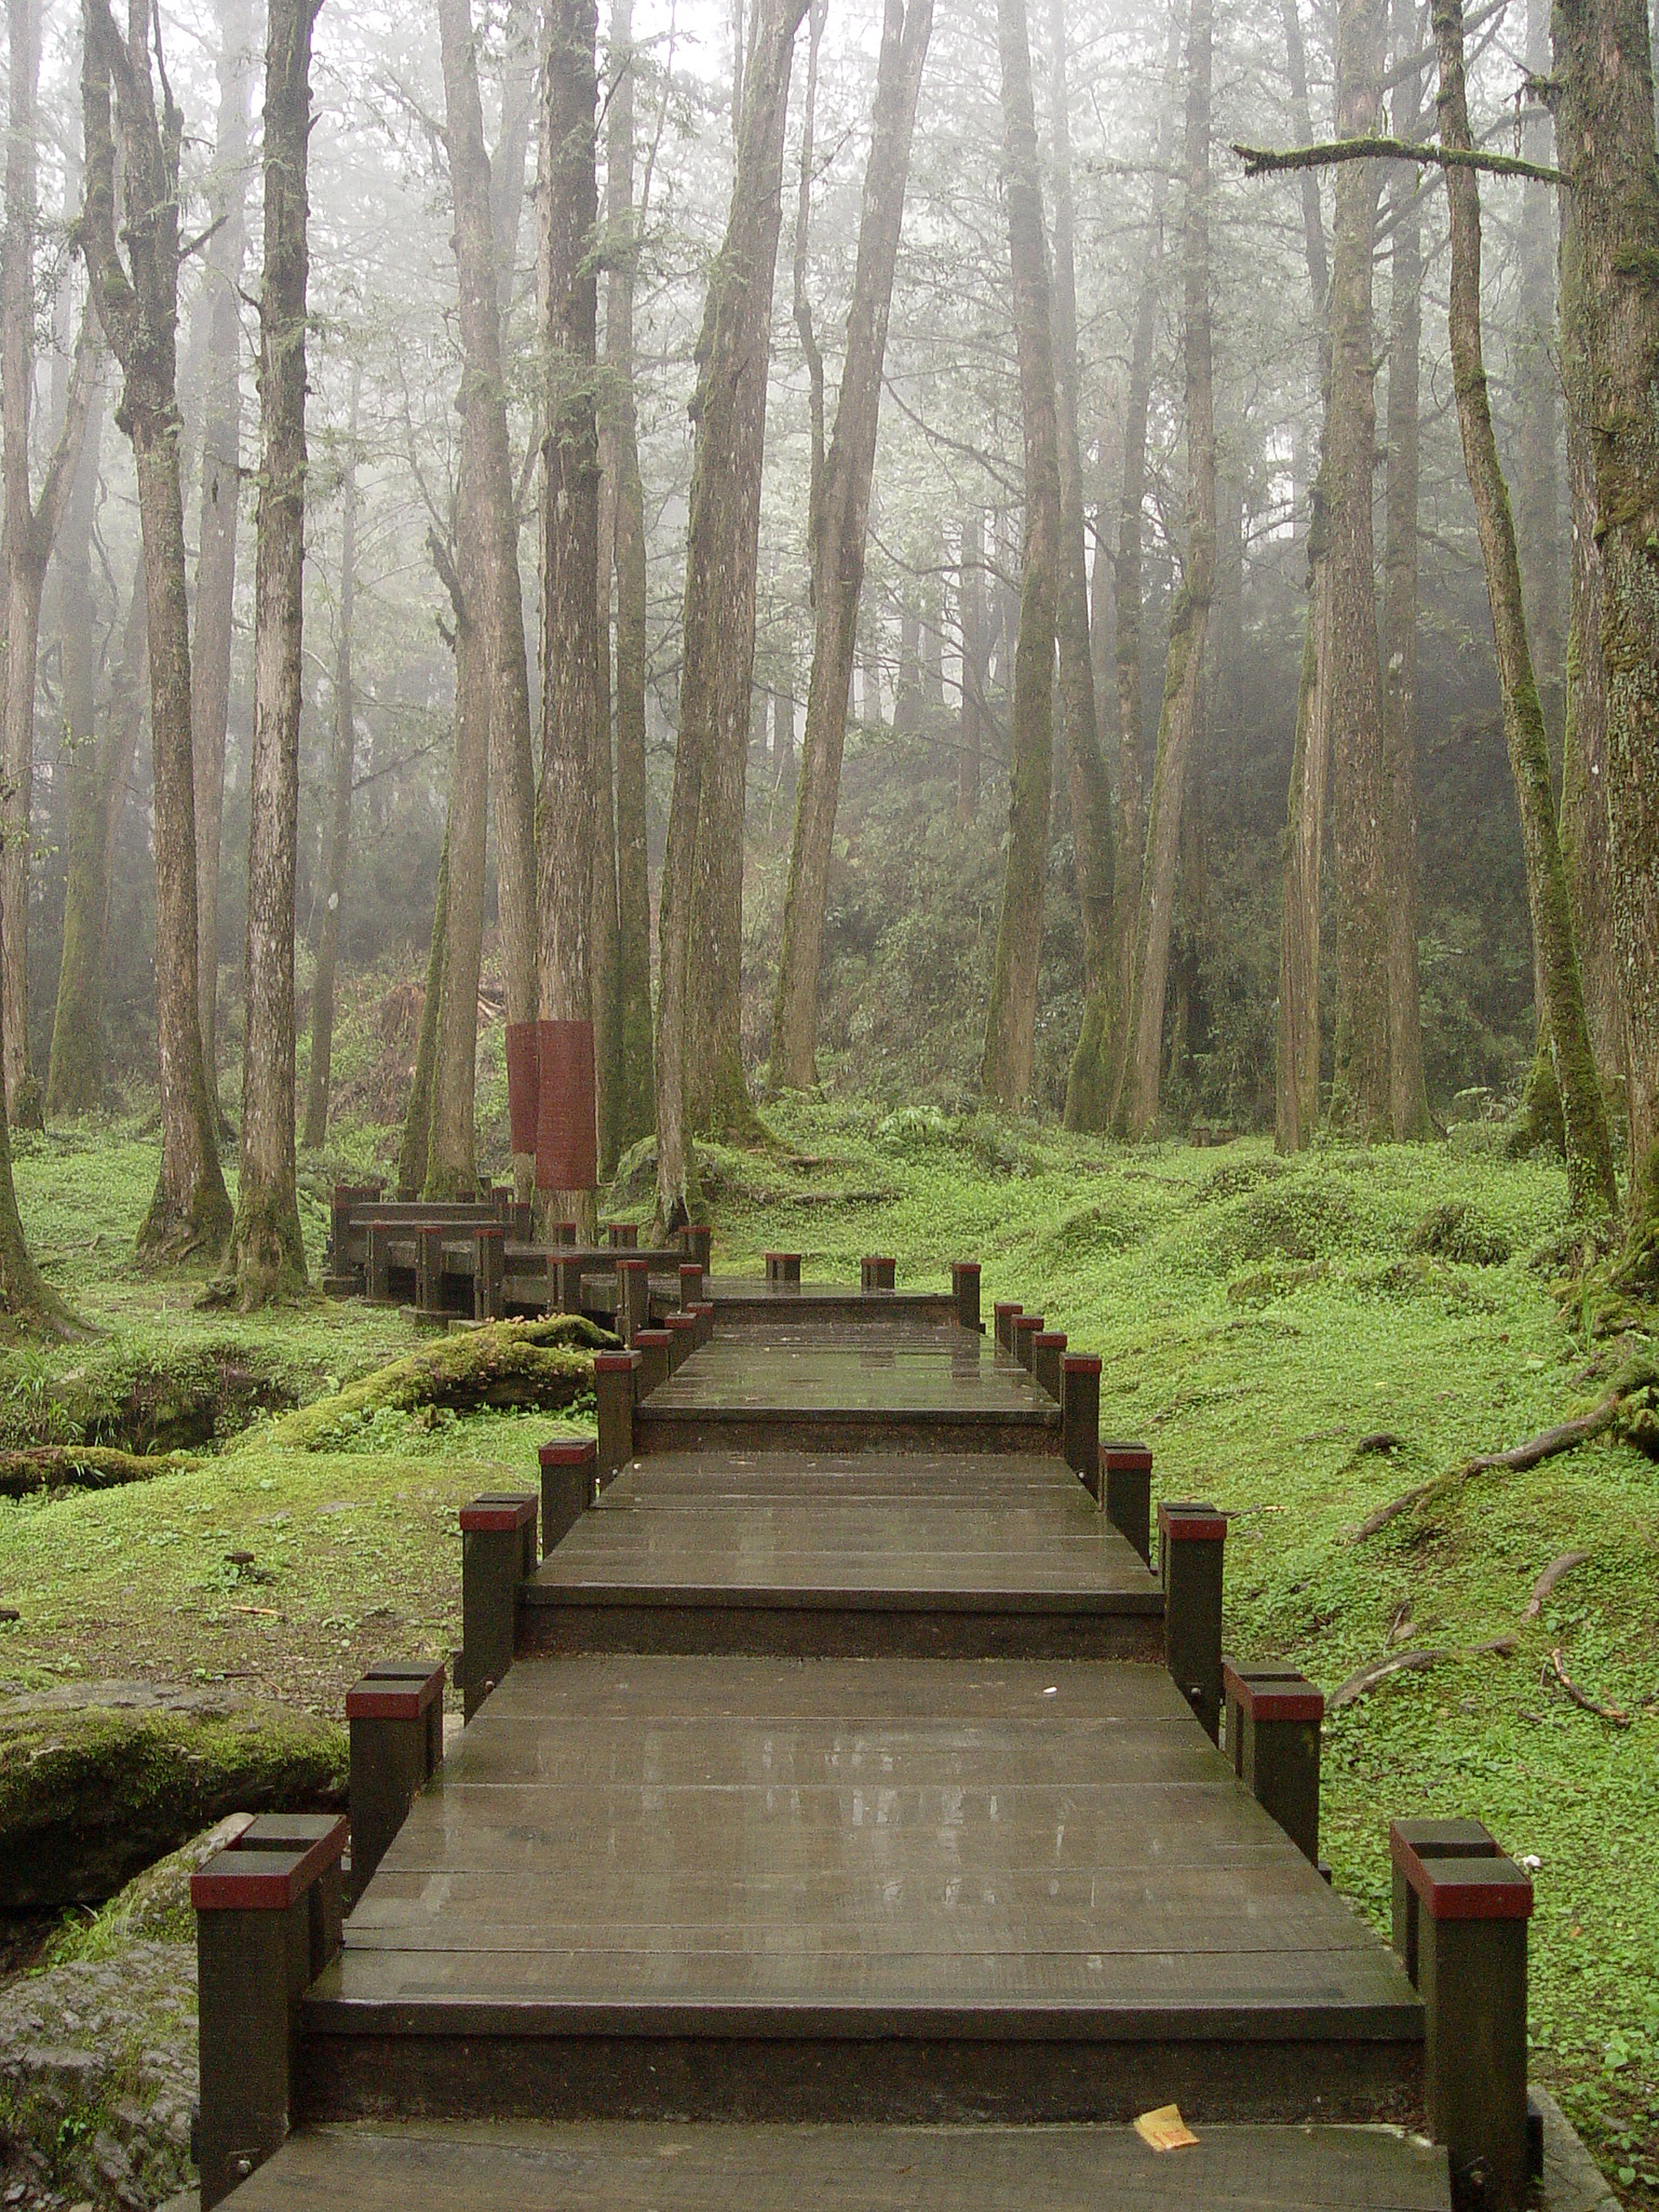
tree, forest, fog, trail, flower, green, autumn, woodland, habitat, ecosystem, biome, natural environment, geographical feature